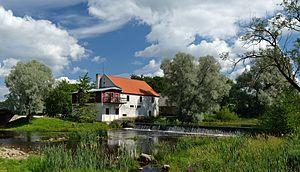
Le comté de Rapla est l'un des 15 comtés d'Estonie. Entourant le bourg de Rapla, le comté compte 36 587 habitants, soit moins de 3 % du total de la population estonienne. Sa superficie est de 2 979,71 km². Sa préfecture est la ville de Rapla.